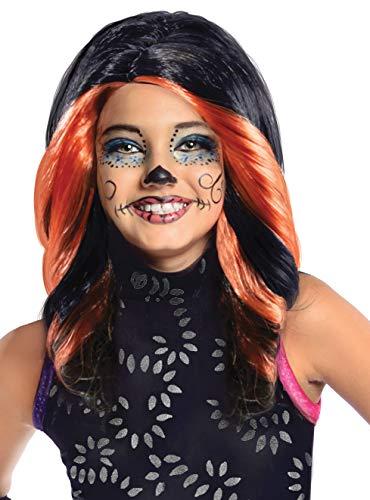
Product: Monster High Skelita Calaveras Wig
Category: Clothing, Shoes & Jewelry | Costumes & Accessories | Women | Wigs
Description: Complete the transformation into Skelita with this easy to use wig.
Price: $19.29
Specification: ProductDimensions:12x18x4inches|ItemWeight:2.08ounces|ShippingWeight:9.6ounces(Viewshippingratesandpolicies)|DomesticShipping:ItemcanbeshippedwithinU.S.|InternationalShipping:ThisitemcanbeshippedtoselectcountriesoutsideoftheU.S.LearnMore|ASIN:B00BG347LI|Itemmodelnumber:52812|Manufacturerrecommendedage:5-10years